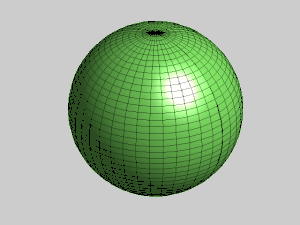
Oscillation non radiale de degré l=2 et d'ordre azimutal m=0
CoRoT est un télescope spatial destiné à l'étude de la structure interne des étoiles et à la recherche d'exoplanètes. Lancé le 27 décembre 2006, CoRoT est le premier télescope en orbite destiné à la recherche de planètes extrasolaires et notamment de planètes telluriques. Après 7 ans et demi de fonctionnement et de nombreuses découvertes, le satellite est désactivé le 17 juin 2014, ce qui signifie la fin de la mission.